Kurumbukara Pasanga

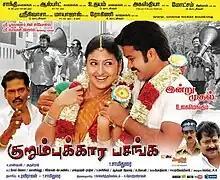
Official poster

Kurumbukara Pasanga is a 2013 Indian Tamil-language romantic drama film directed by T,R. Samidurai starring Sanjeev and Monika.